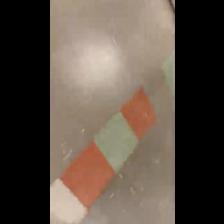
Label: NonHuman